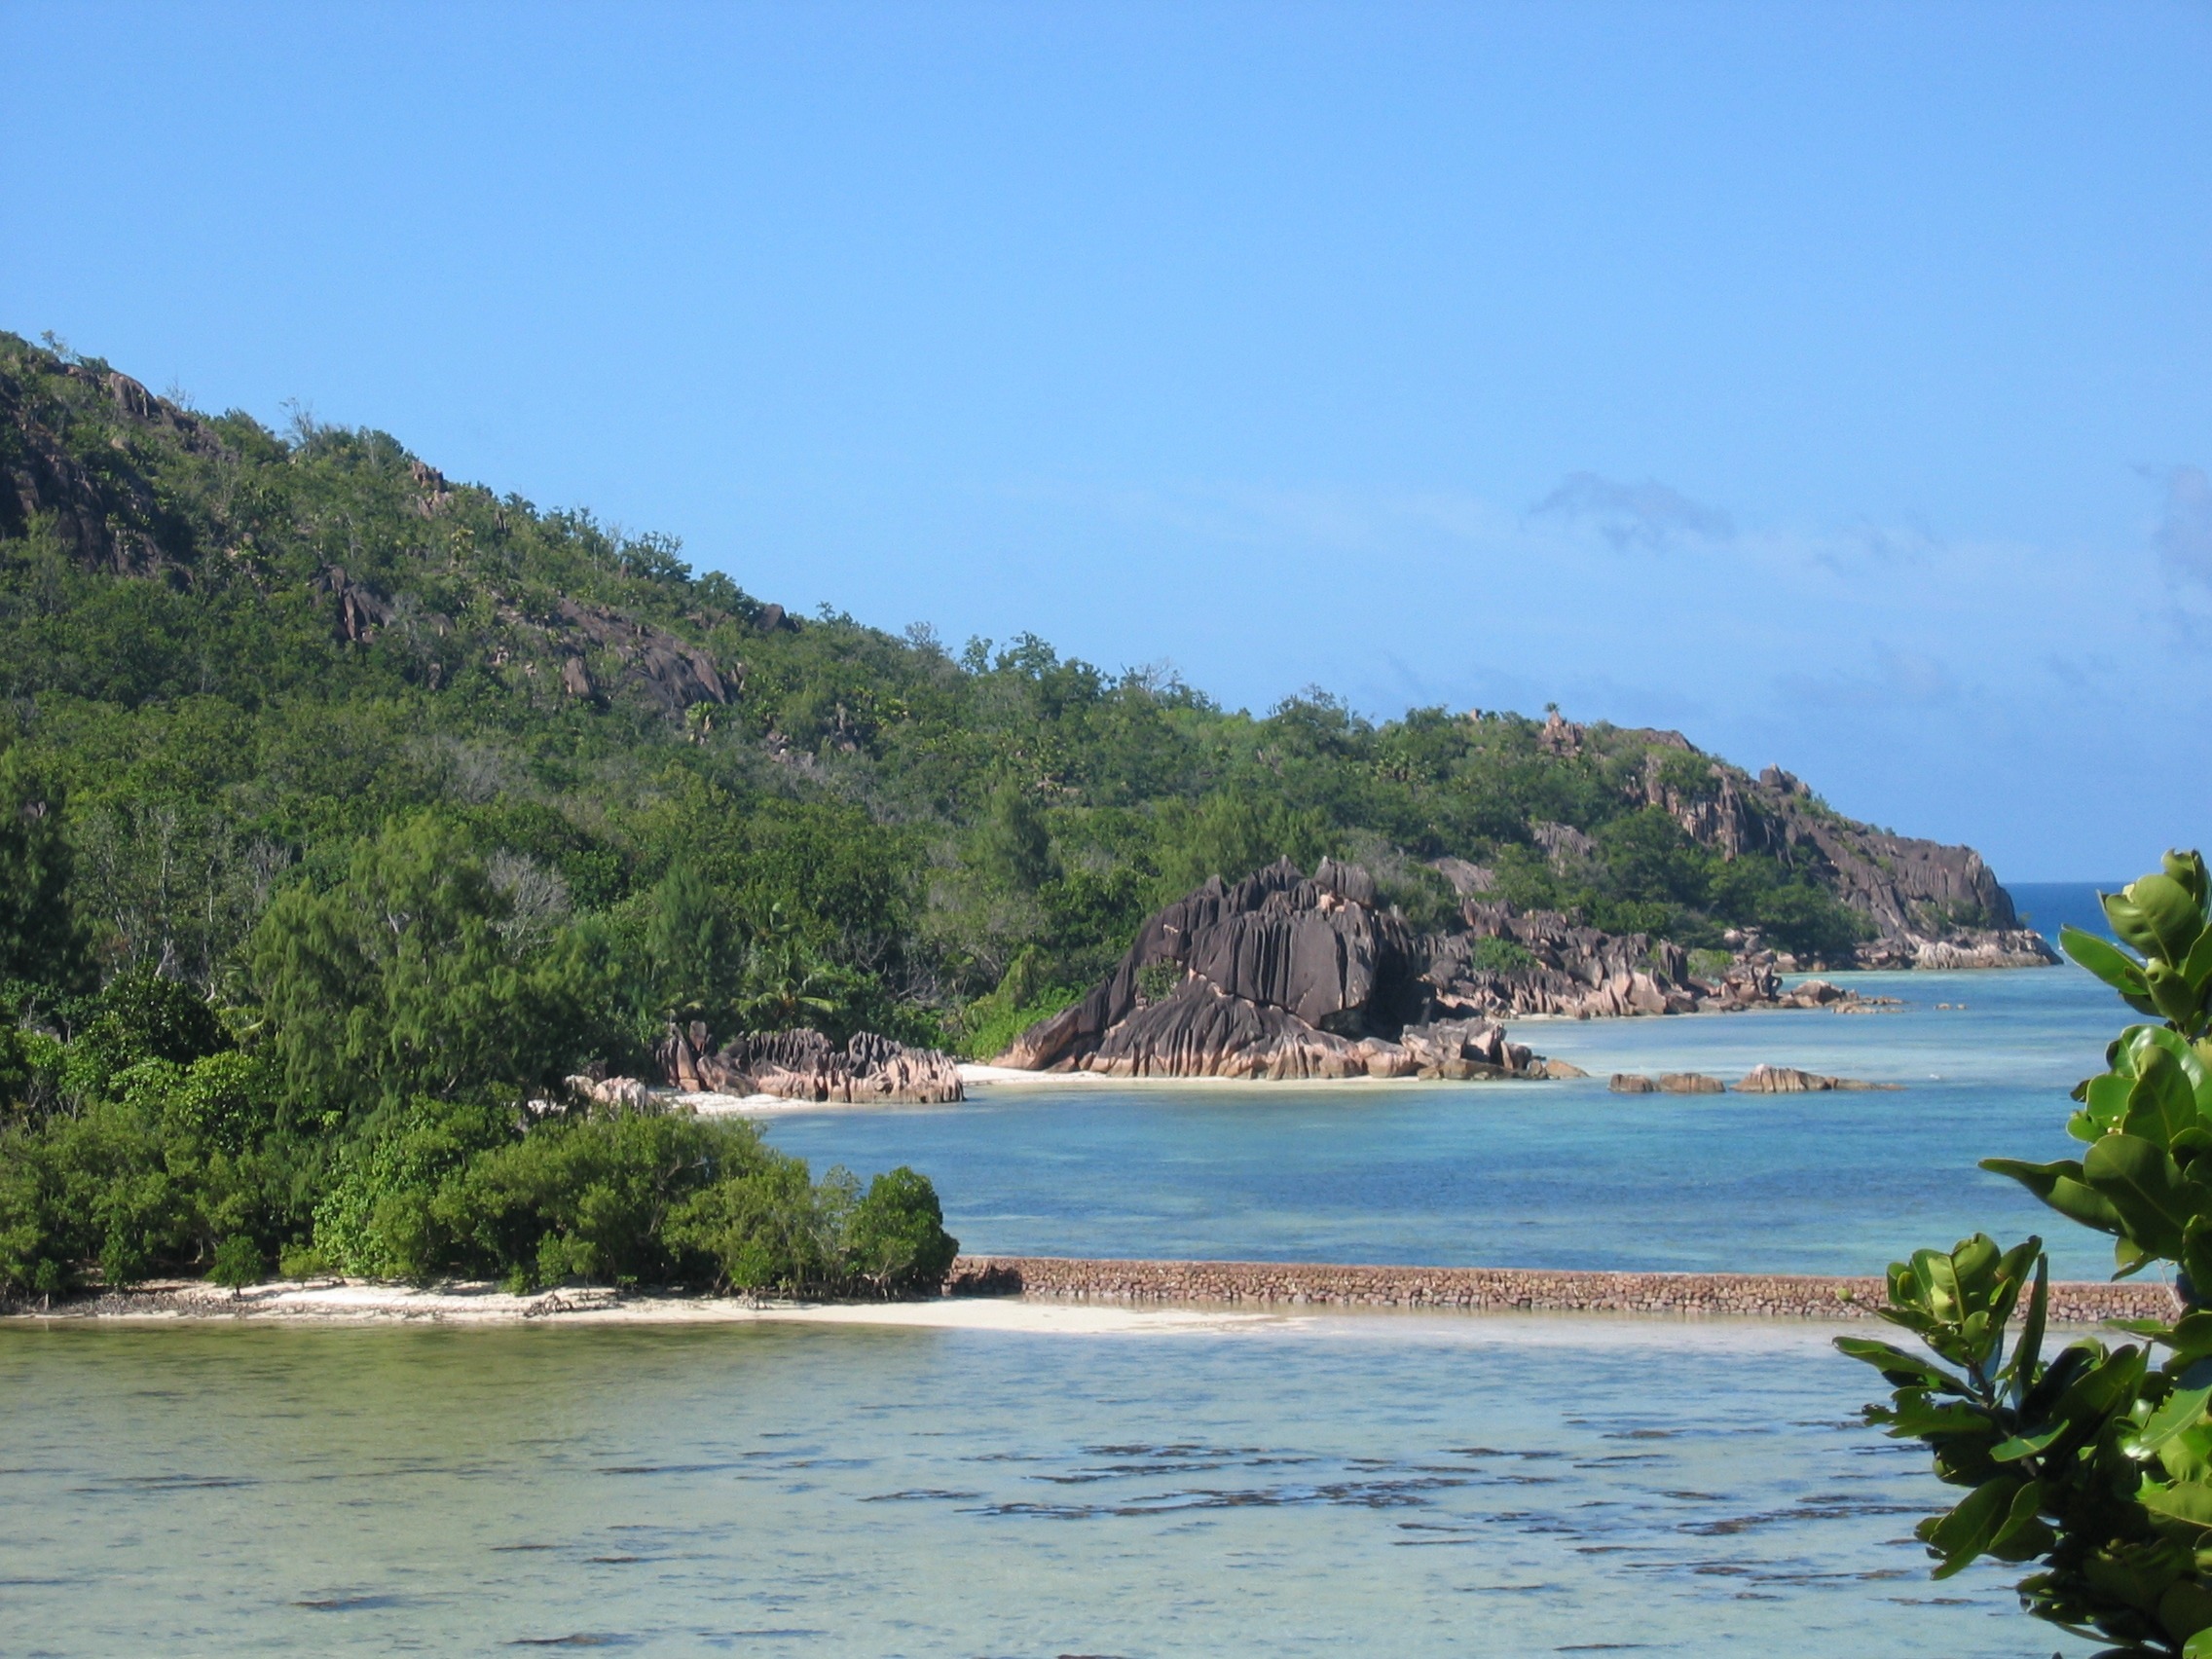
beach, sea, coast, shore, vacation, cove, inlet, tropical, holiday, lagoon, bay, island, body of water, tropics, cape, islet, landform, seychelles, bays, geographical feature